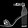
Label: Sandal